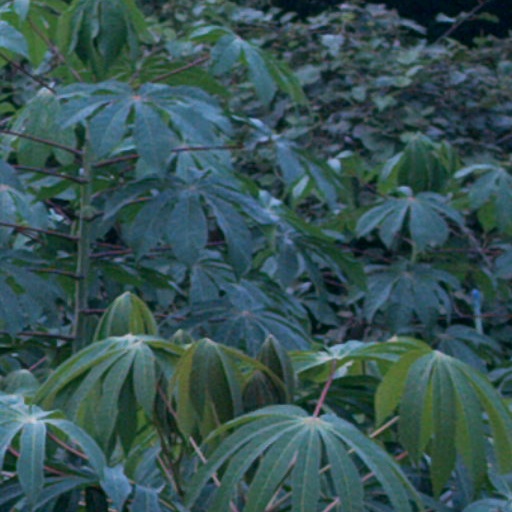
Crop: cassava